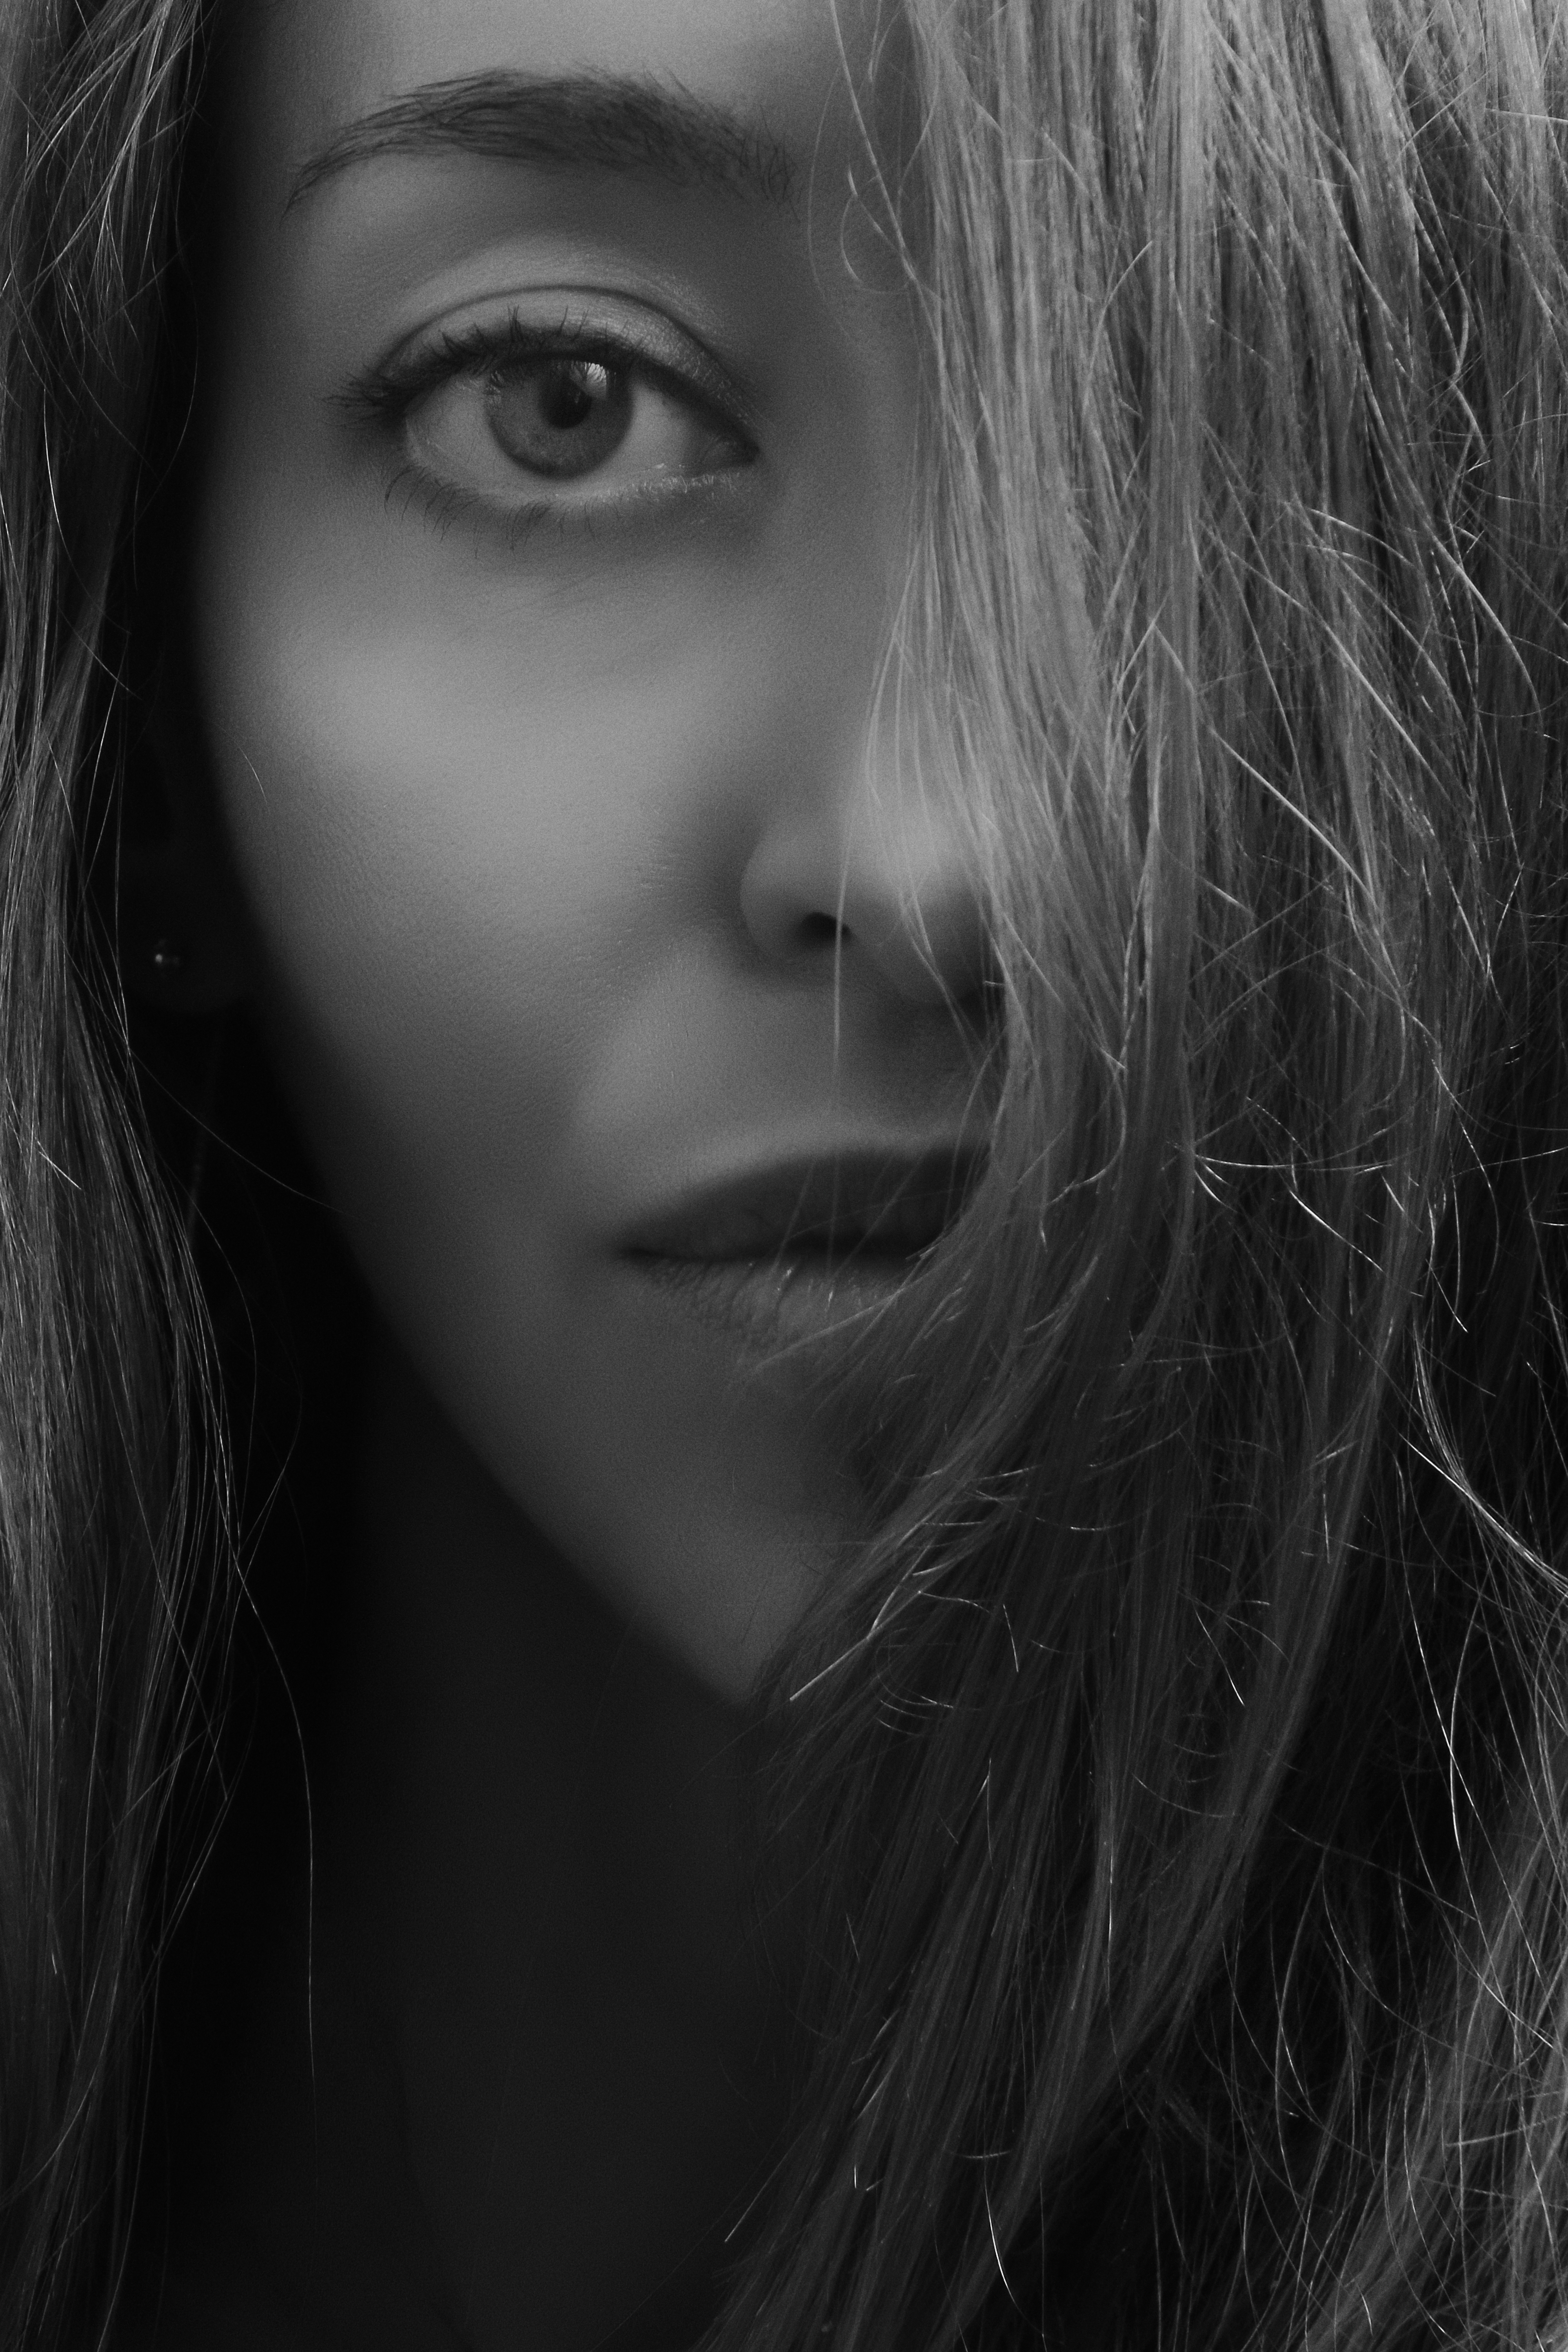
girl, monochrome, retro, face, beautiful, look, studio, portrait, hair, black, lip, photograph, nose, black and white, beauty, eyebrow, head, hairstyle, skin, eye, chin, monochrome photography, close up, cheek, model, long hair, photography, organ, mouth, forehead, portrait photography, photo shoot, black hair, smile, jaw, flash photography, Colorfulness, eyelash, style, brown hair, layered hair